2009 Minnesota Vikings season

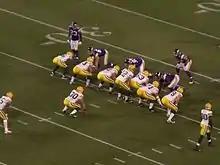
Minnesota Vikings versus Green Bay Packers in Week 4 of the 2009 NFL season.

Coming off their last-second win over the 49ers, the Vikings stayed at home, donned their throwback uniforms, and prepared for the highly anticipated Week 4 NFC North Monday Night Football duel with the Green Bay Packers. This was a key divisional match-up, as the division lead was on the line, while quarterback Brett Favre was pitted against his former team. Favre entered the stadium to a series of boos coming from Green Bay fans throughout the stadium.